Johnny Frank Garrett's Last Word

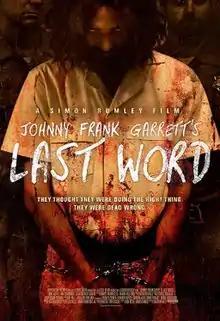
Theatrical release poster

Johnny Frank Garrett's Last Word is a 2016 American horror thriller film directed by Simon Rumley. It is a work of fiction based on the Jesse Quackenbush documentary "The Last Word", about the trial, conviction, and execution of a Texas man, Johnny Frank Garrett. It played at the 2016 South by Southwest Midnighters, Festival Favorites, Shorts Programs and Special Events lineup